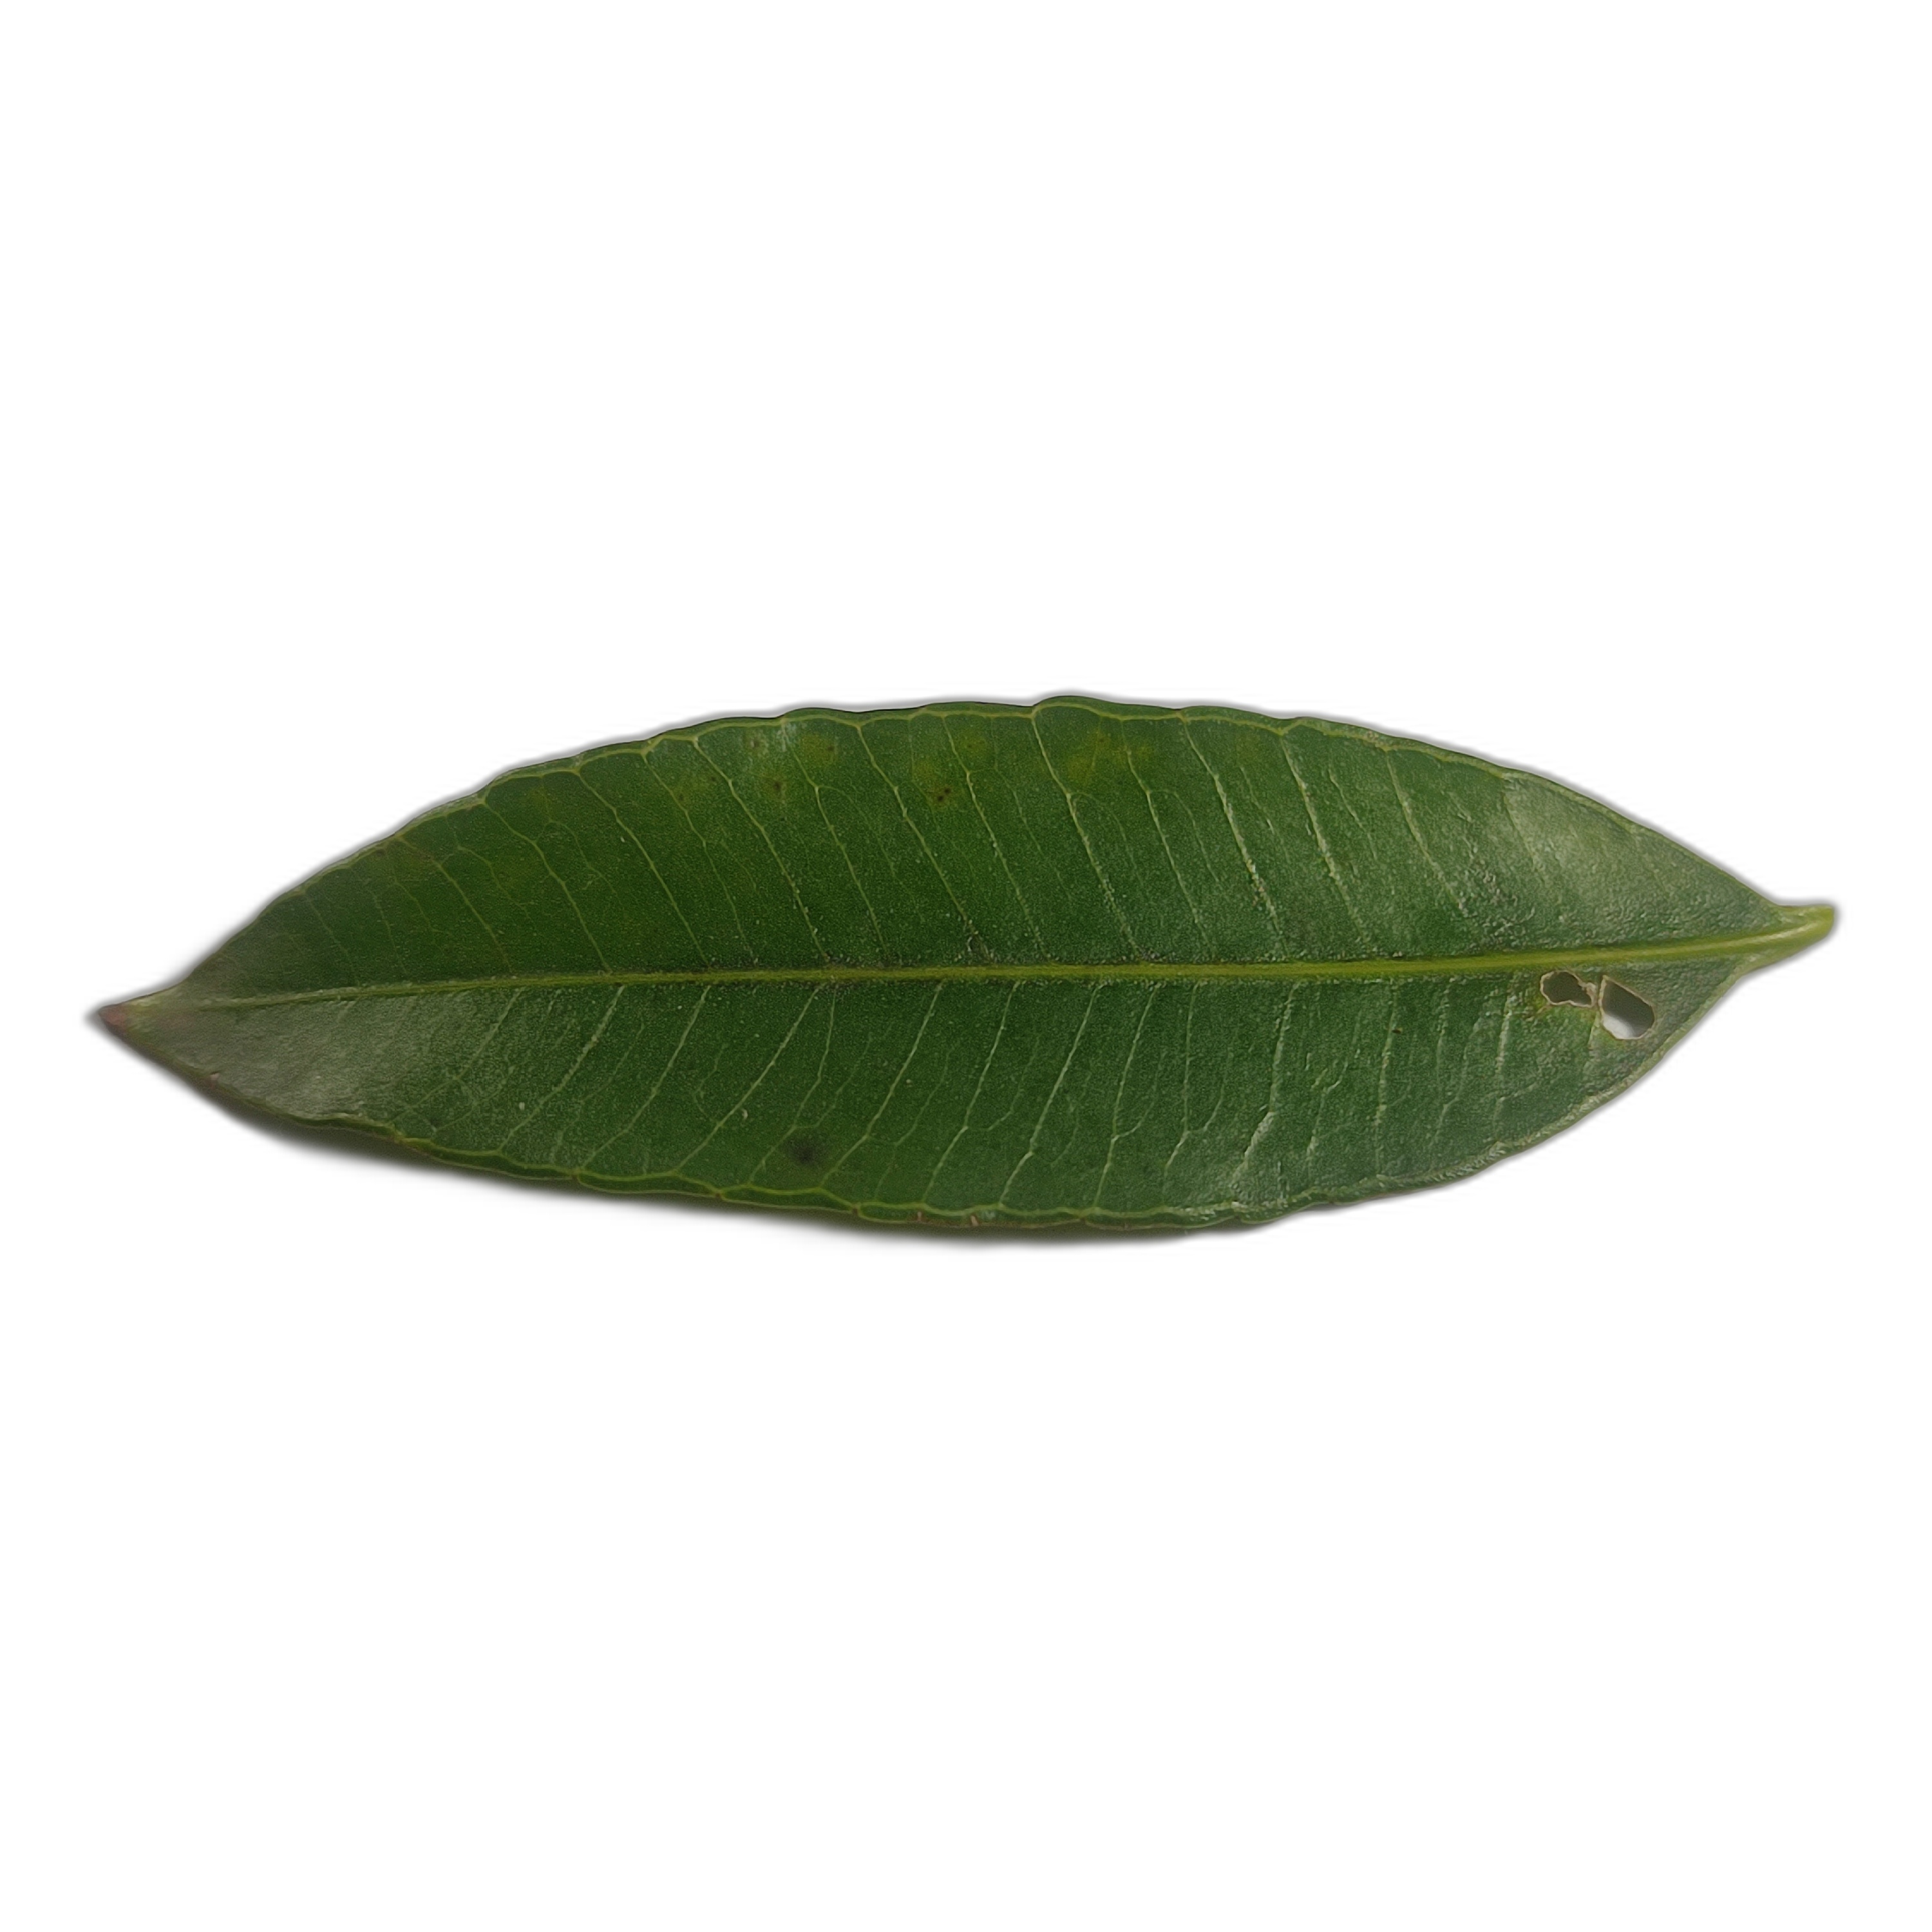
Label: healthy